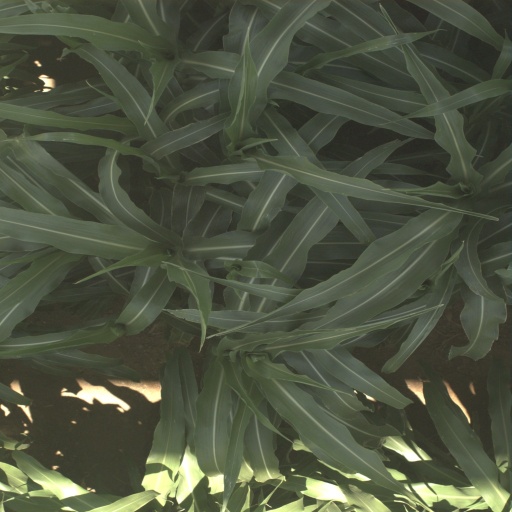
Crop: sorghum